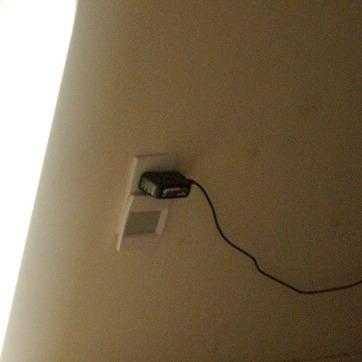
Material: plastic